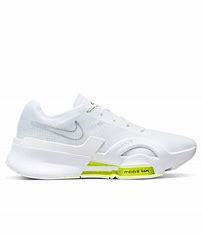
Brand: Nike
Model: Air Zoom Superrep 3